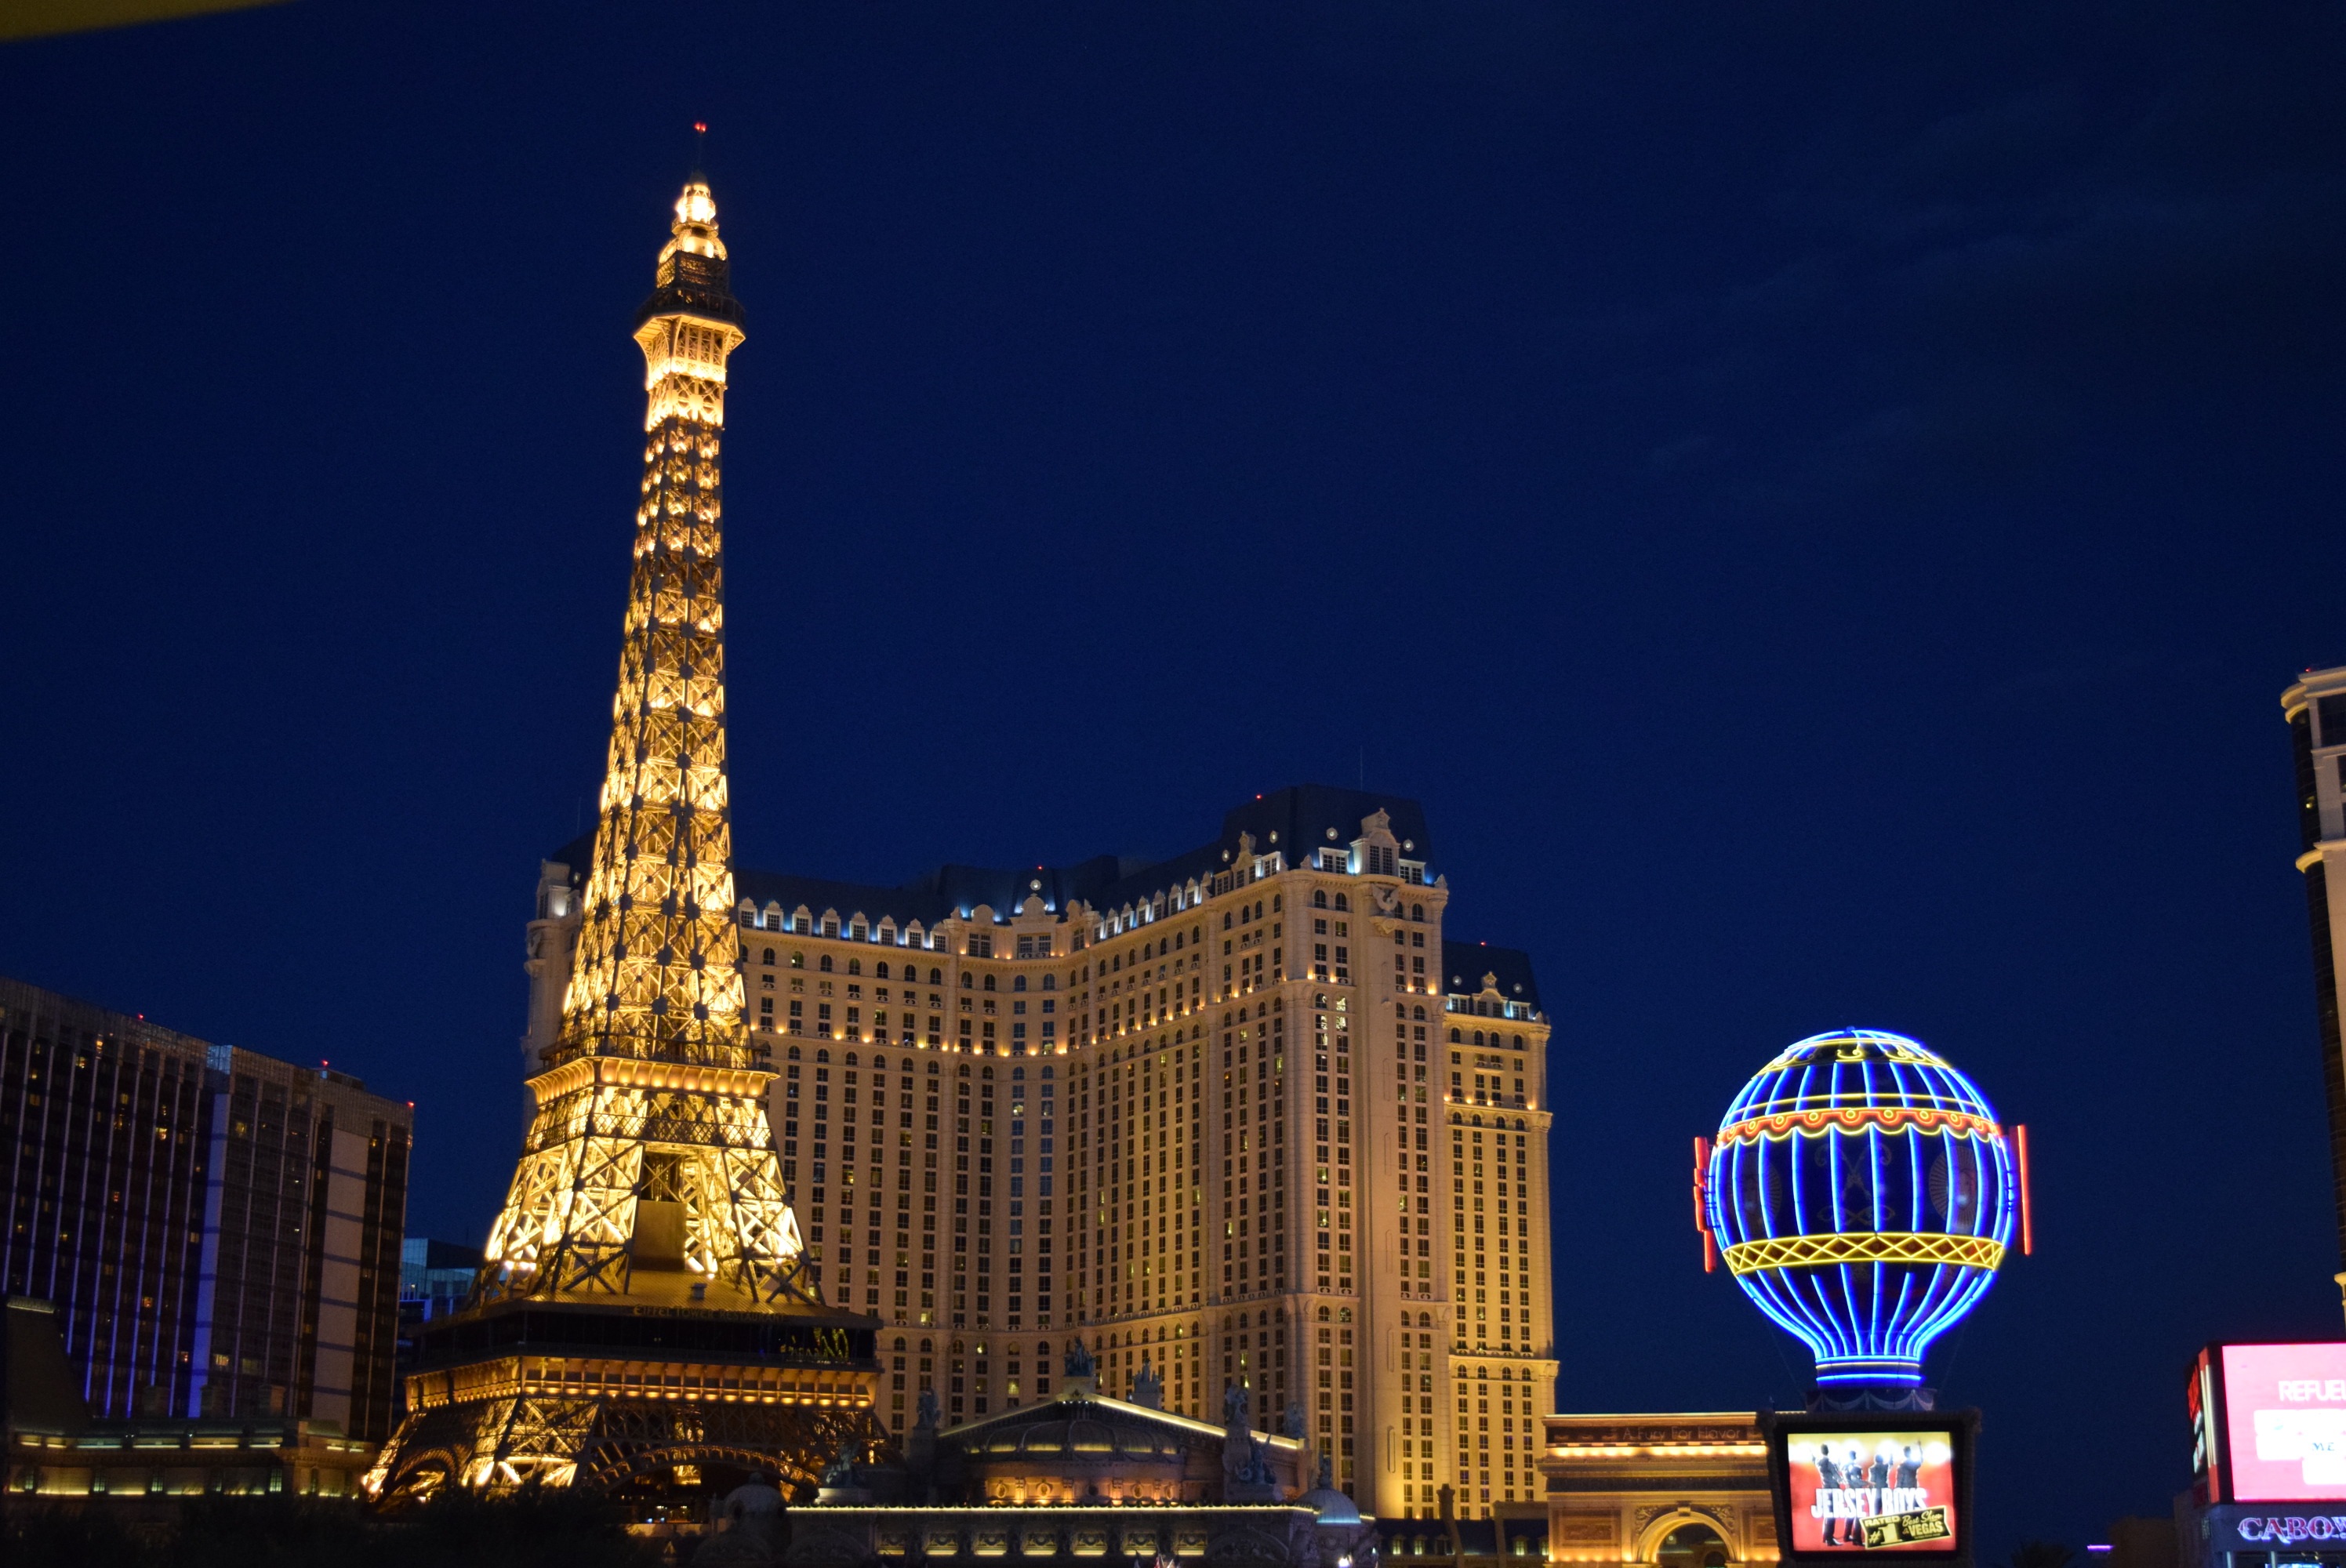
skyline, night, city, paris, skyscraper, cityscape, downtown, dusk, evening, tower, landmark, hotel, night view, metropolis, las vegas, metropolitan area